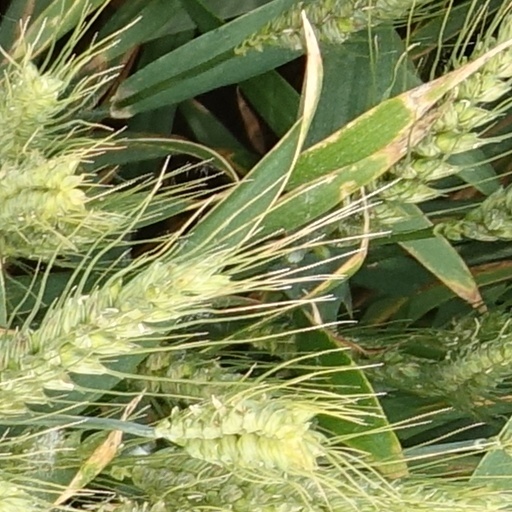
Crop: wheat